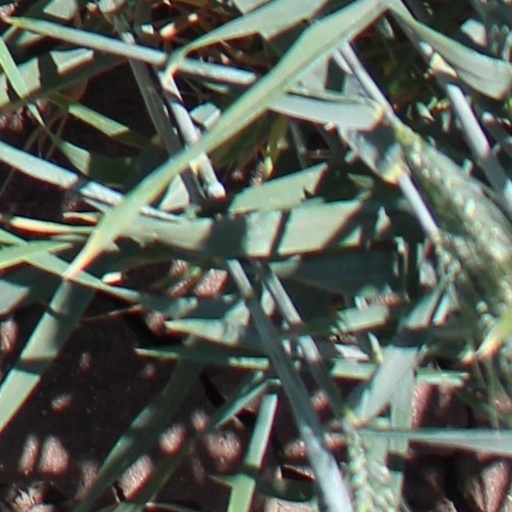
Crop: wheat